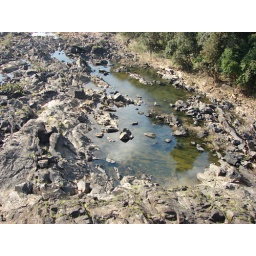
Transparent water surrounded by rocks